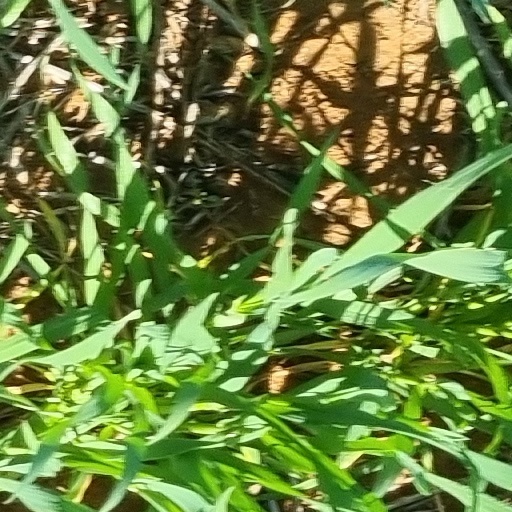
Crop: wheat